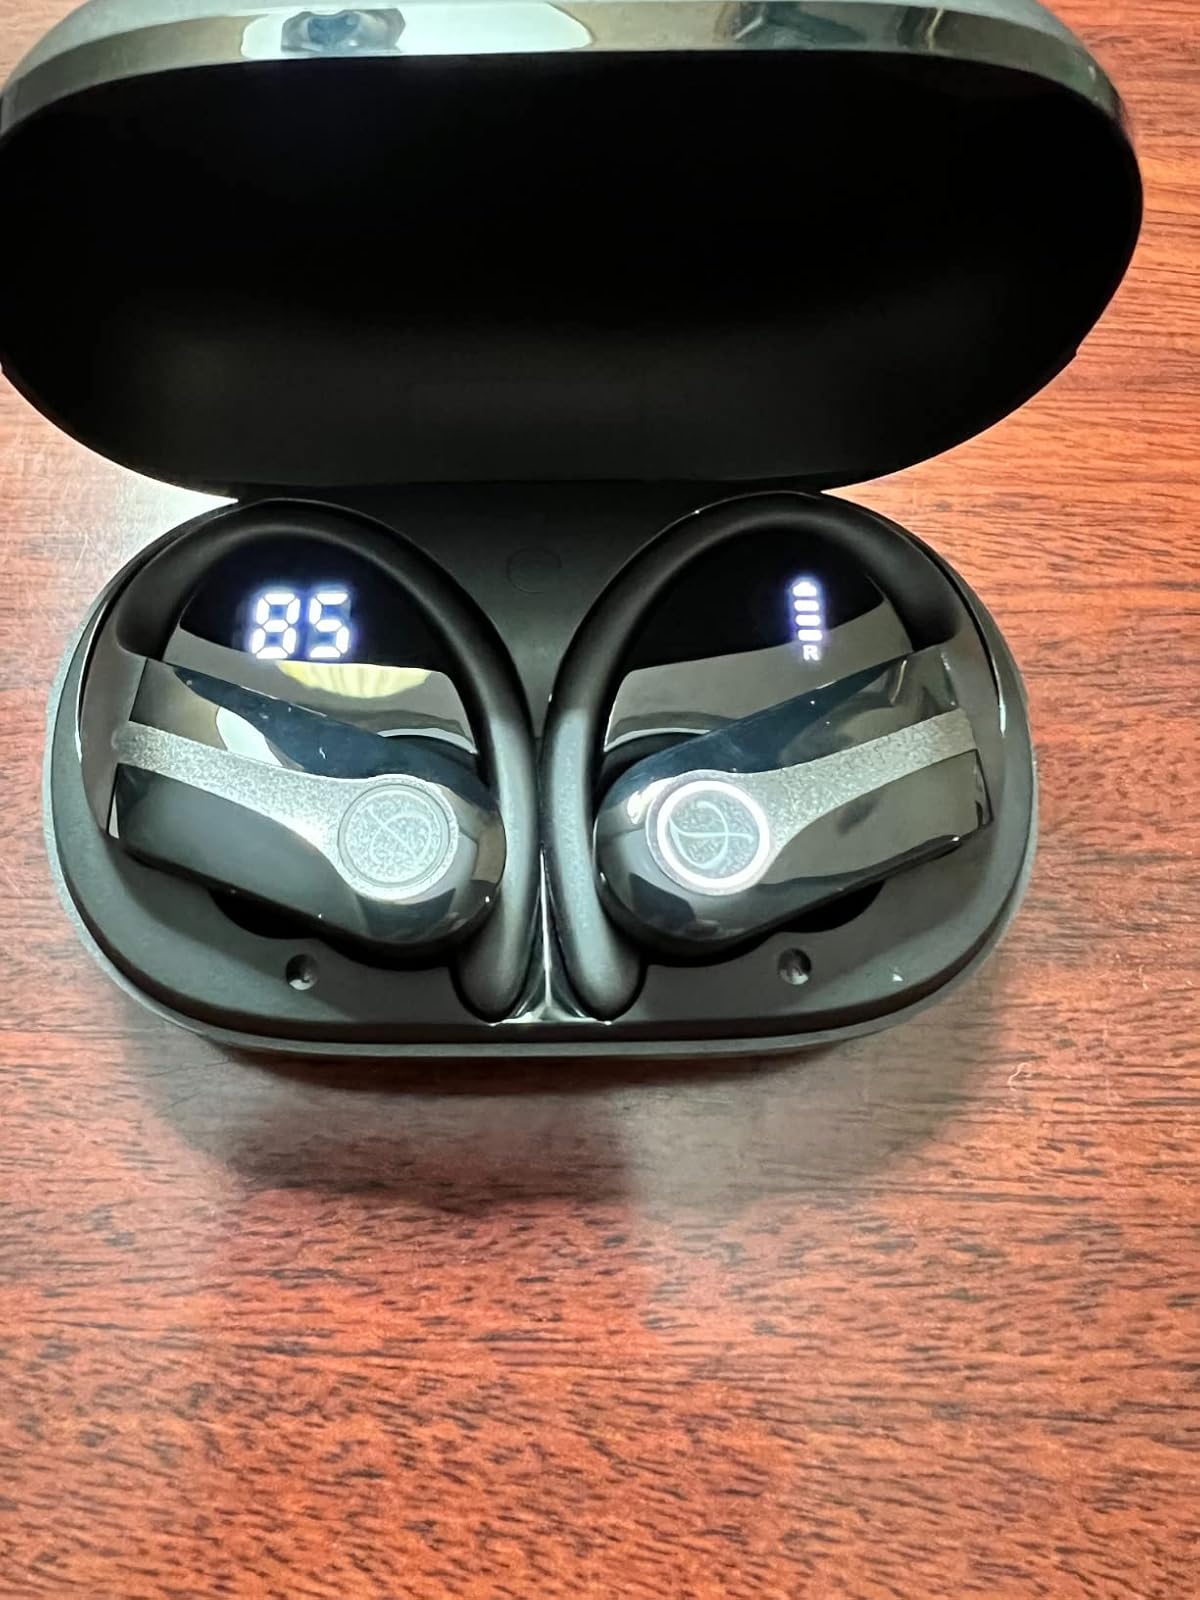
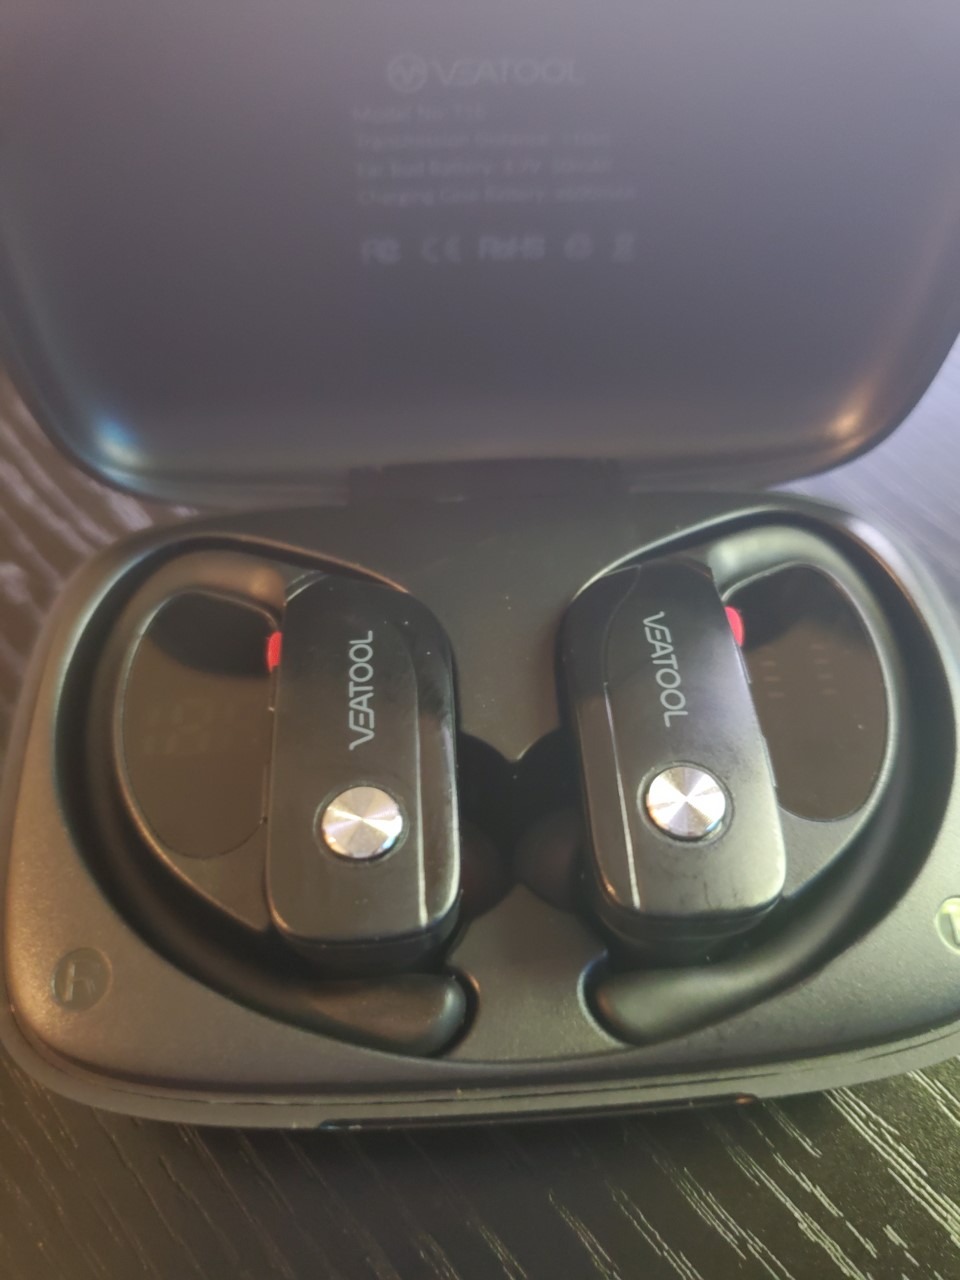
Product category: earbuds
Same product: no